Bač, Serbia

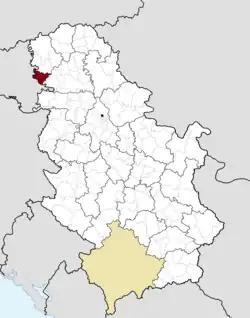
Kalvarija

Bač is a town and municipality located in the South Bačka District of the autonomous province of Vojvodina, Serbia. The town has a population of 4,405, while the municipality has 11,431 inhabitants. The entire geographical region between the rivers Danube and Tisza, today divided between Serbia and Hungary, was named Bačka after the town.